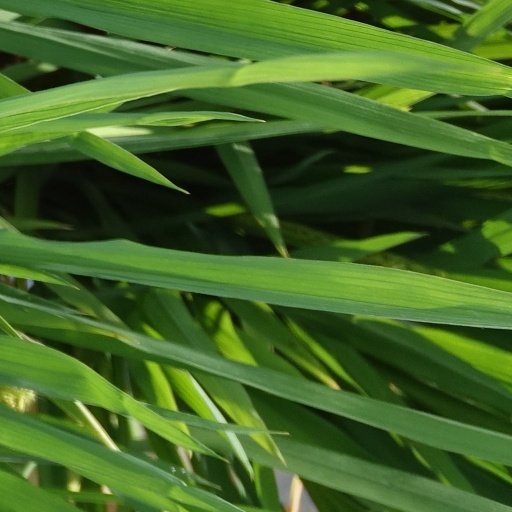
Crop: rice